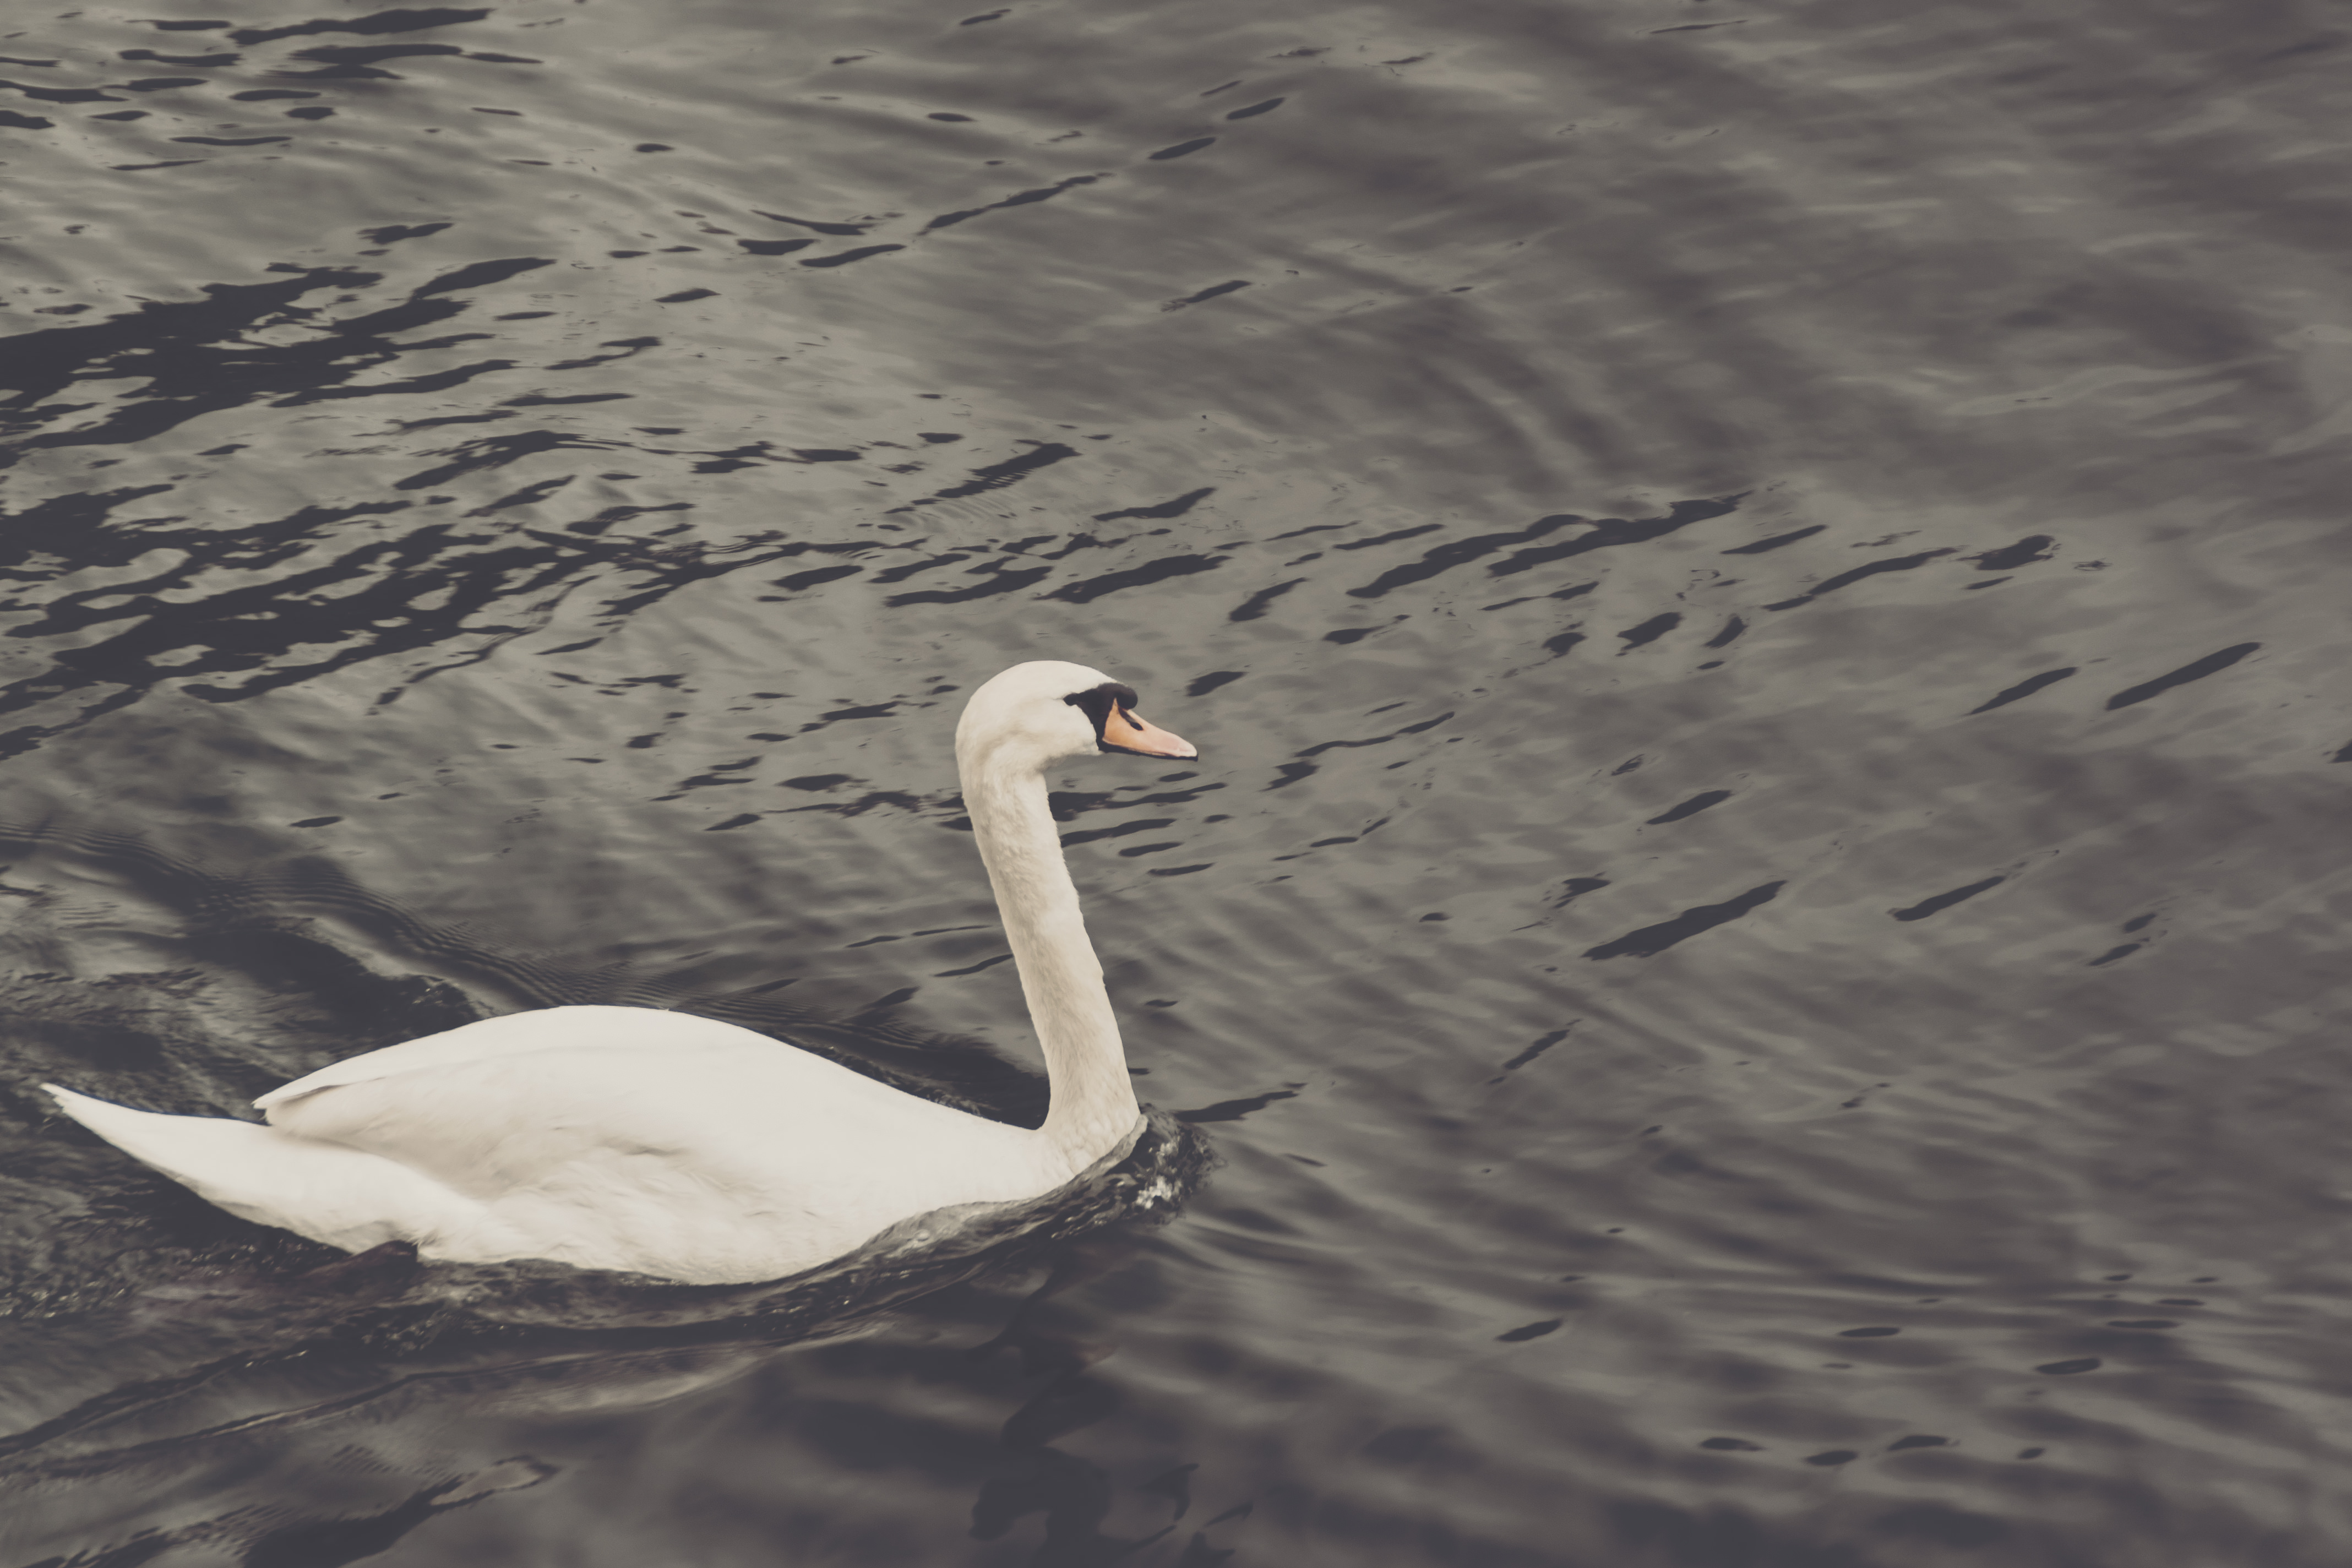
sea, water, sand, bird, wing, white, animal, pond, reflection, beak, tranquil, fauna, swan, vertebrate, waterfowl, water bird, elegance, ducks geese and swans